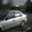
Label: automobile